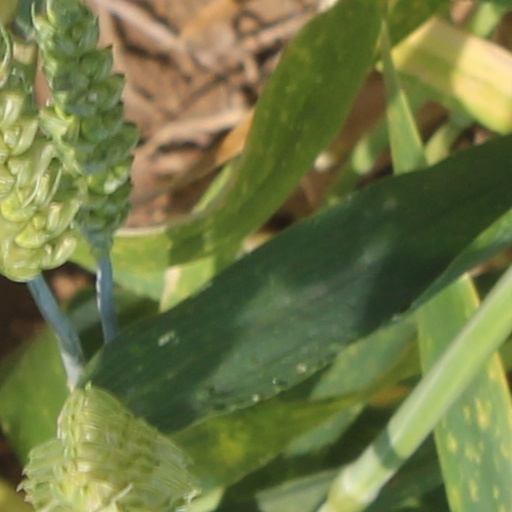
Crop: wheat